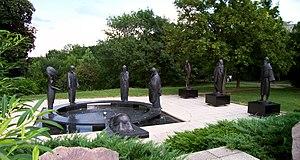
Nándor Wagner né le 7 octobre 1922 et mort le 15 novembre 1997, était un artiste et sculpteur hongrois.